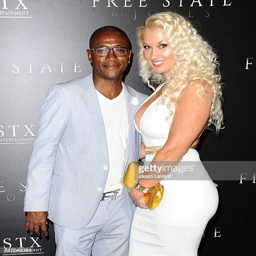
comedian and person attend the premiere